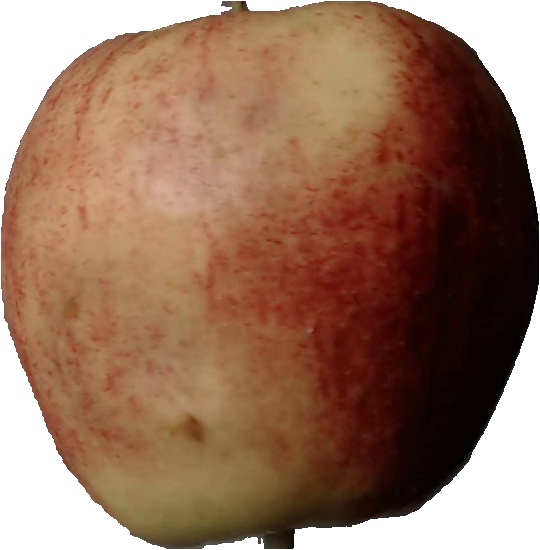
Label: apple_red_3